Wachenröder

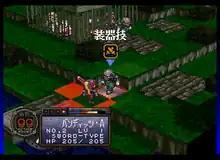
Gameplay screenshot.

"Wachenröder" is a simulation role playing game. Most of the game is presented in an isometric perspective, similar to the genrelike games Shining Force, Vandal Hearts, Front Mission or Final Fantasy Tactics, and consists of several turn-based fights separated by cutscenes. Some cutscenes are preceded by the playable character "Bellebete" narrating the story.